Red Ace Squadron

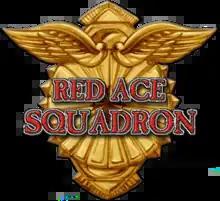
"Red Ace Squadron" logo

Red Ace Squadron is a computer vehicle simulation game developed and published by Small Rockets in 2001. There is also an enhanced version named "Red Ace Squadron Pro", which is an update to the game based on complaints and feedback from players. It is a sequel to the game "". The game is compatible with 32-bit Windows systems from Windows 95b to Windows XP, although it is sometimes possible to run it in a 64-bit operating system, but with graphical and stability issues.